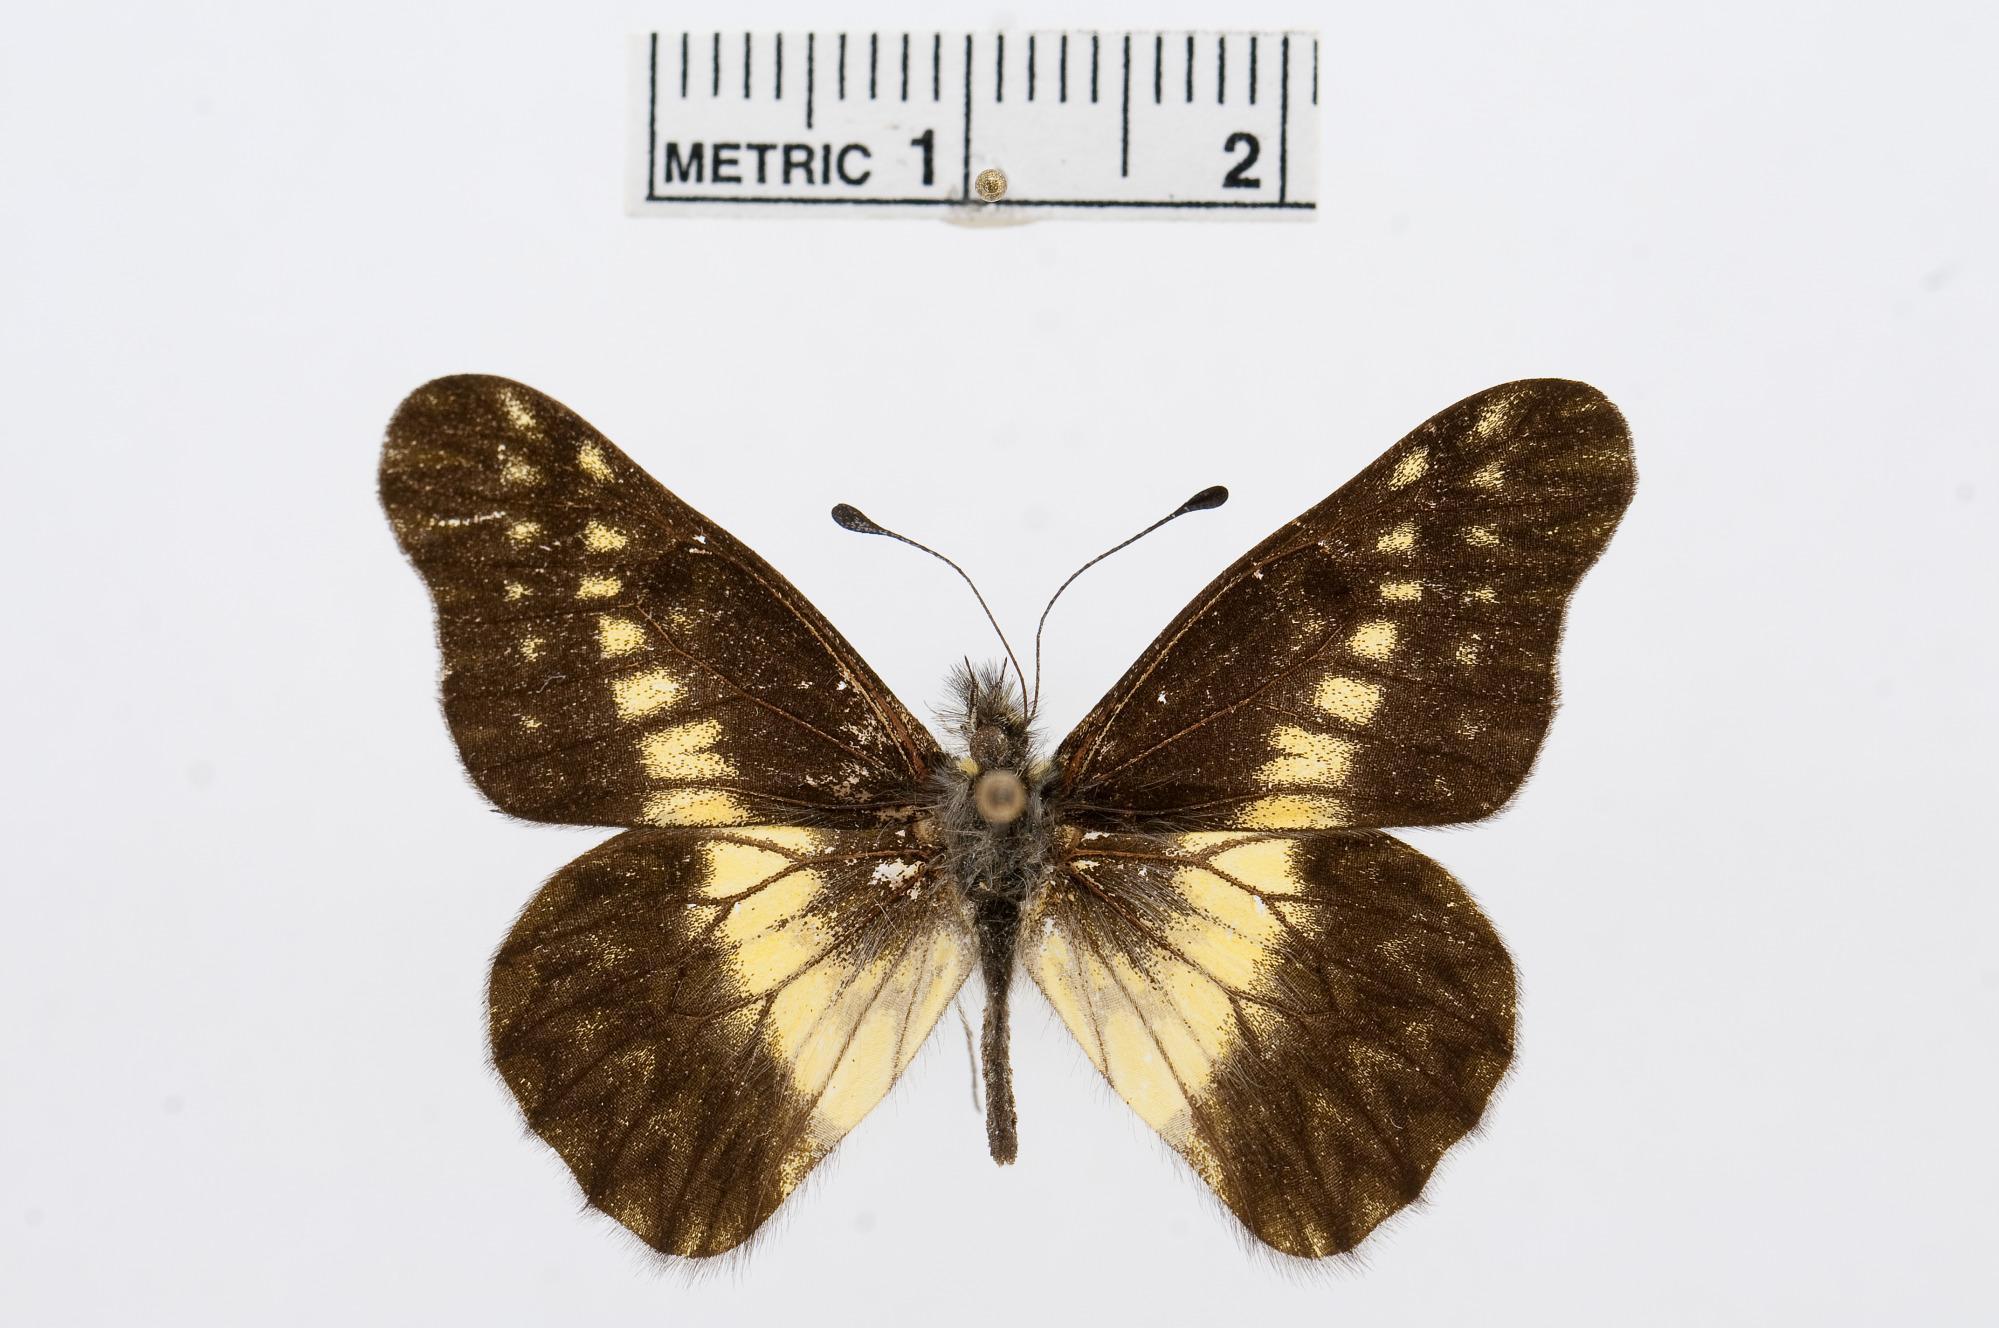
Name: Catasticta scaeva
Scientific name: Catasticta scaeva
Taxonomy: Animalia, Arthropoda, Hexapoda, Insecta, Lepidoptera, Pieridae, Pierinae